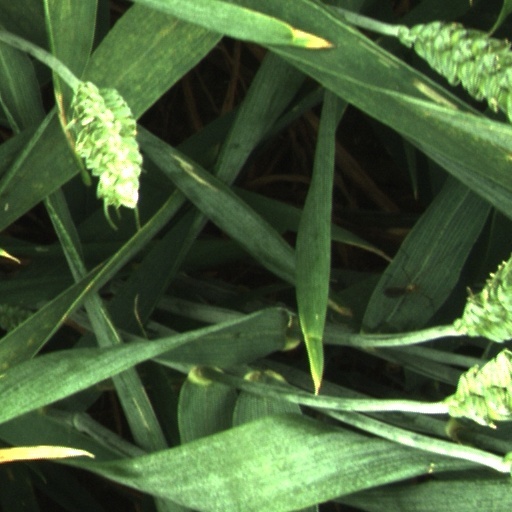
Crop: wheat